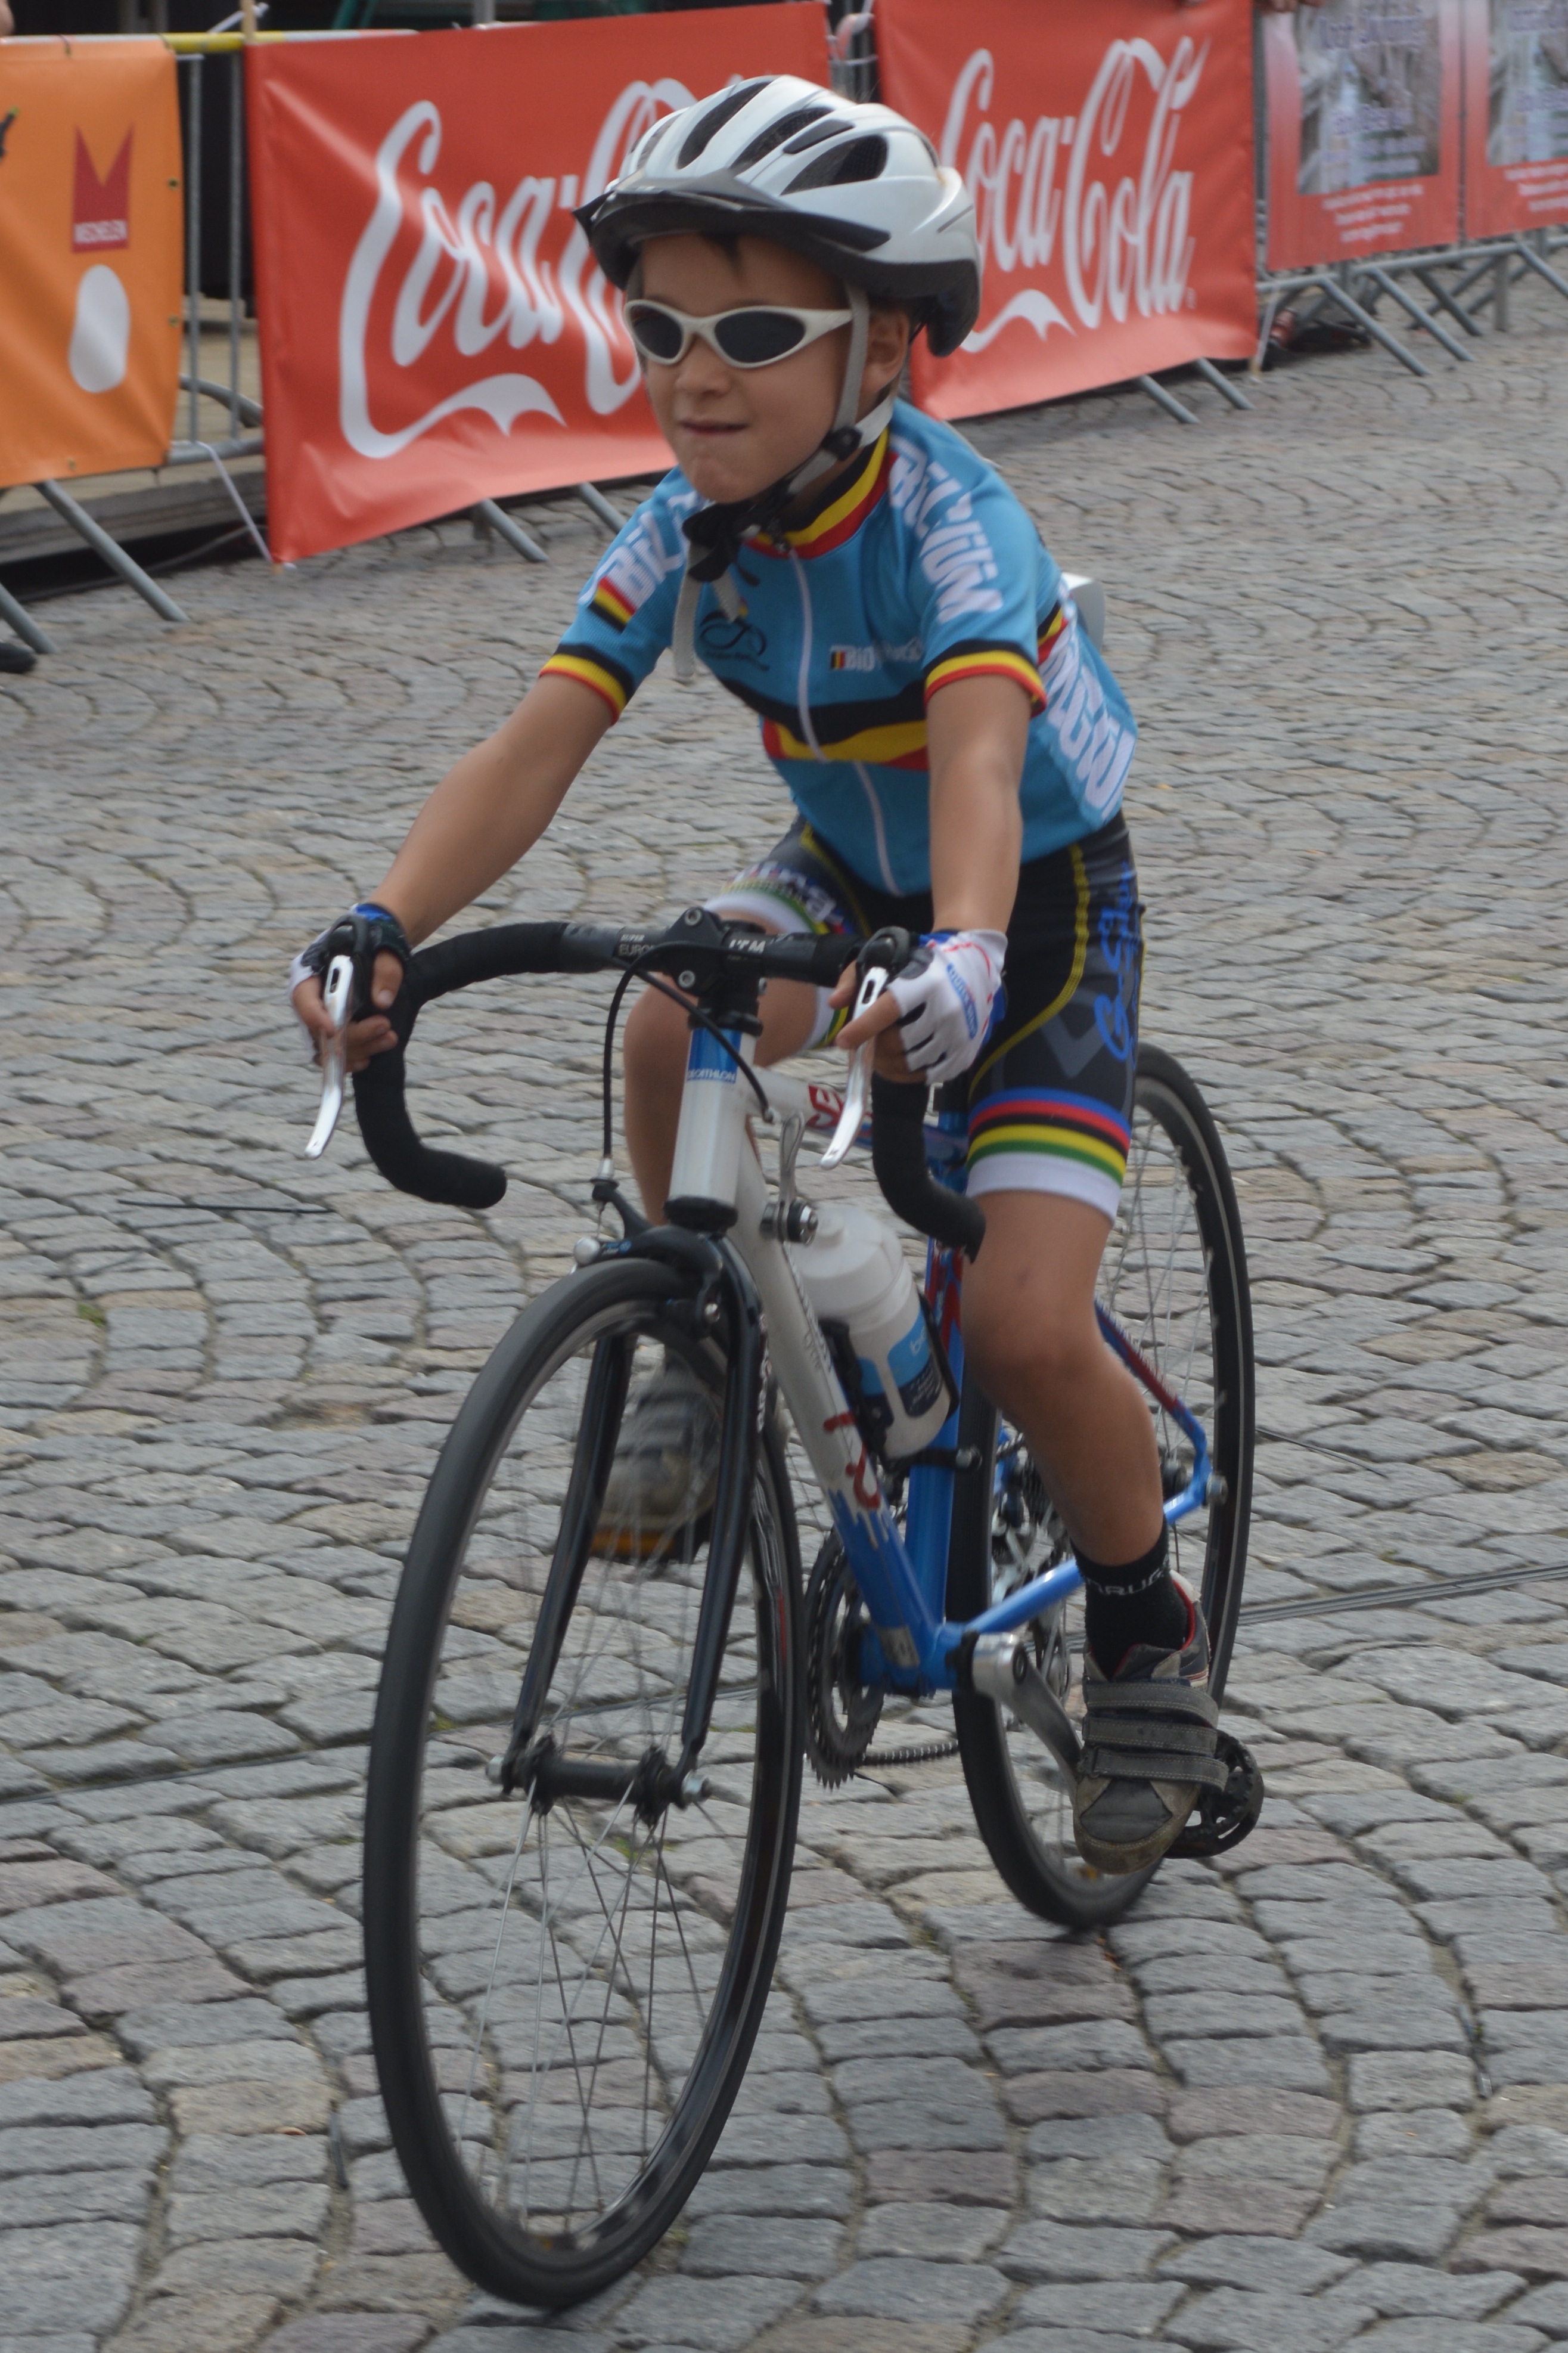
girl, boy, bicycle, recreation, vehicle, child, sports equipment, mountain bike, cycling, race, sports, racing, outfit, mountain biking, road cycling, land vehicle, outdoor recreation, cycle sport, cyclo cross bicycle, cyclo cross, bicycle racing, road bicycle, endurance sports, racing bicycle, road bicycle racing, duathlon, mountain bike racing